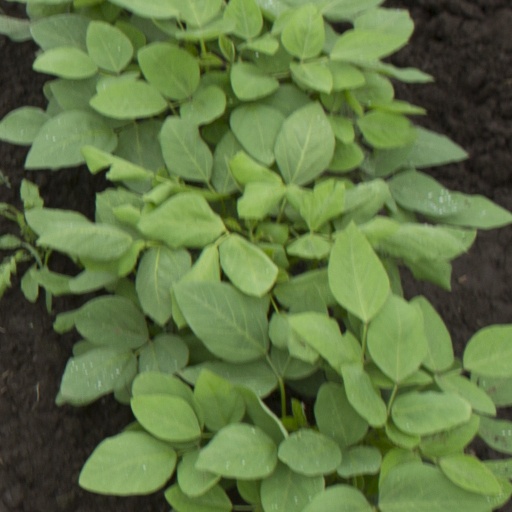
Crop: soybean